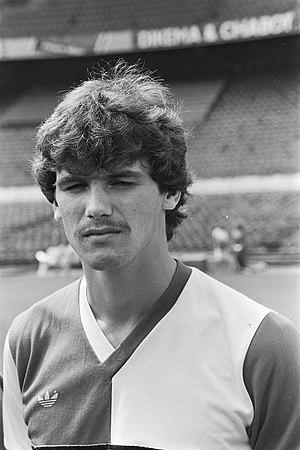
Jacob Troost, dit Sjaak Troost, est un footballeur néerlandais, né le 28 août 1959 à Pernis.